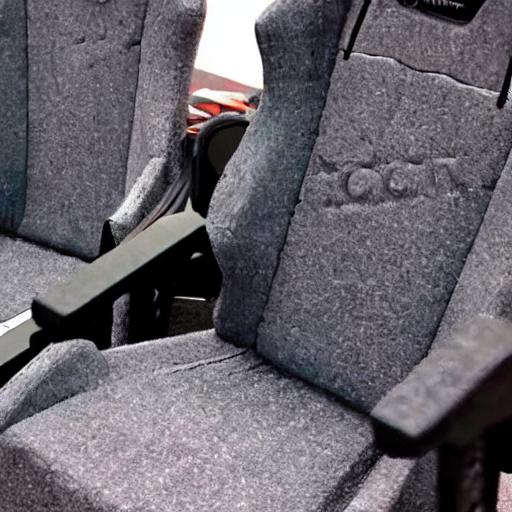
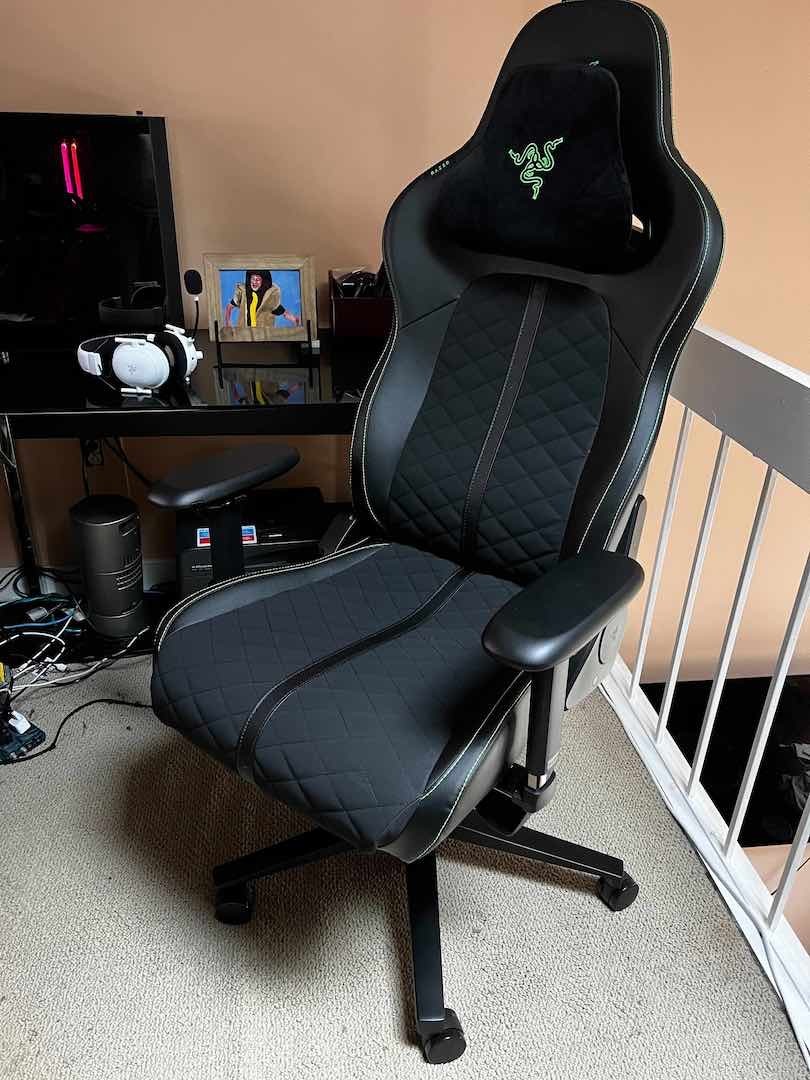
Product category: items_chair
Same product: no